Fort de Brégançon

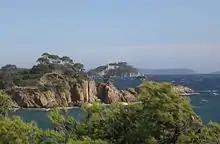
The fort seen from the coast

In the eleventh century, the territory belonged to the Viscount of Marseille, lieutenants of the Count of Provence, who sold it to the Community of Marseille. In 1257, following the marriage of heiress Beatrice of Provence, with Charles I of Anjou who was the brother of King Louis IX, the island became part of the Kingdom of France. Charles subsequently became King of Sicily, and hence began a programme of sea defence improvement, including the fort at Brégançon. In 1348, after staying at Brégançon, Queen Jeanne of Naples and Sicily donated Brégançon to Jacques de Galbert, a ship owner based in Marseille whom she had appointed a Vice Admiral of Provence, by an Act dated 31 July 1348. In 1366, she revoked the Act, returning Brégançon to the crown of the Sicily.